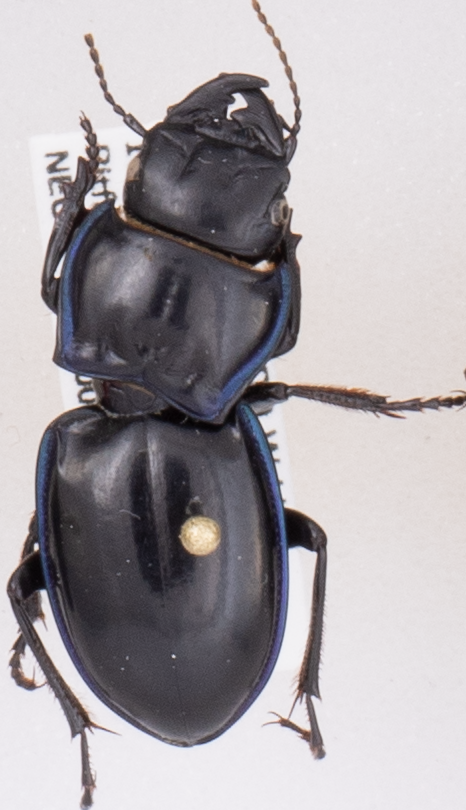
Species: Pasimachus elongatus
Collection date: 2019-07-17
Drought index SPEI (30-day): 0.734
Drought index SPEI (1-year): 0.71
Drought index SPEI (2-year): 0.498